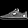
Label: Sneaker